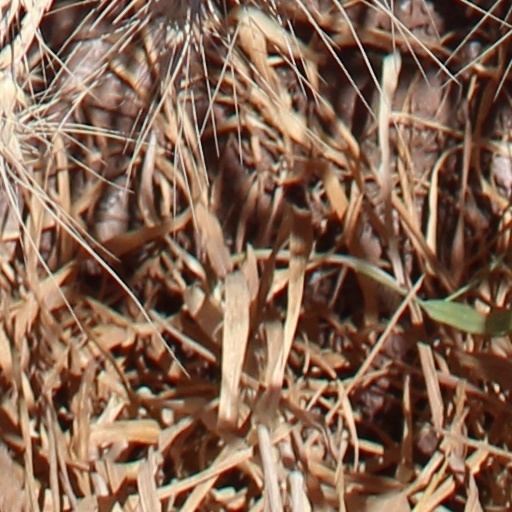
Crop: wheat